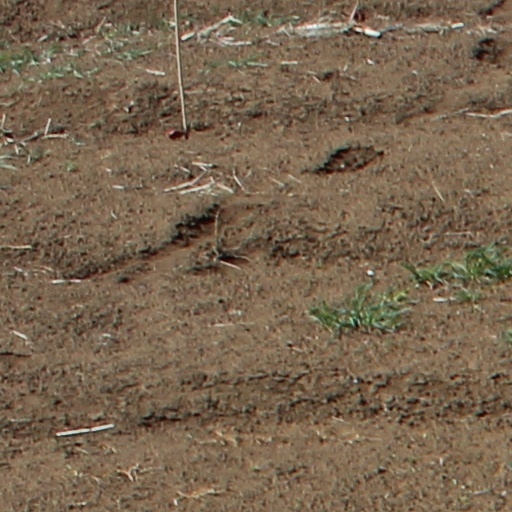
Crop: wheat